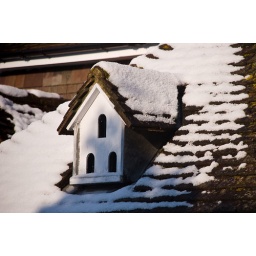
A dovecote, integrated in to the roof line of this house in Old Shoreham - dusted with December's snow.